Villanueva del Pardillo

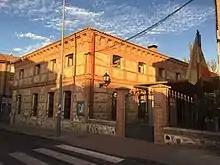
La Casona

The initial project dates from about 1900 but was rehabilitated from 1986 to 1989. At the end of the Civil War it was used as a refuge for all those citizens who had lost their home.